RBL 7-inch Armstrong gun

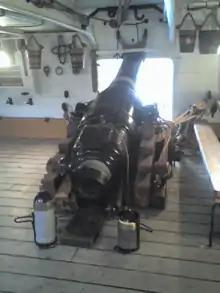
A fibreglass replica aboard the museum ship HMS "Warrior" at Portsmouth, United Kingdom. Shells for the gun are on deck in the foreground.

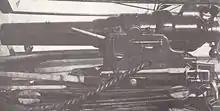
An Armstrong rifled breechloader in the 19th century.

The Armstrong "screw" breech mechanism used a heavy block inserted in a vertical slot in the barrel behind the chamber, with a large hollow screw behind it which was manually screwed tight against the block after loading. A metal cup on the front of the block, together with the pressure of the screw behind it, provided "obturation" and sealed the breech to prevent escape of gasses rearward on firing. The sliding-block was known as the "vent-piece", as the vent tube was inserted through it to fire the gun. In modern terms it was a vertical sliding-block.